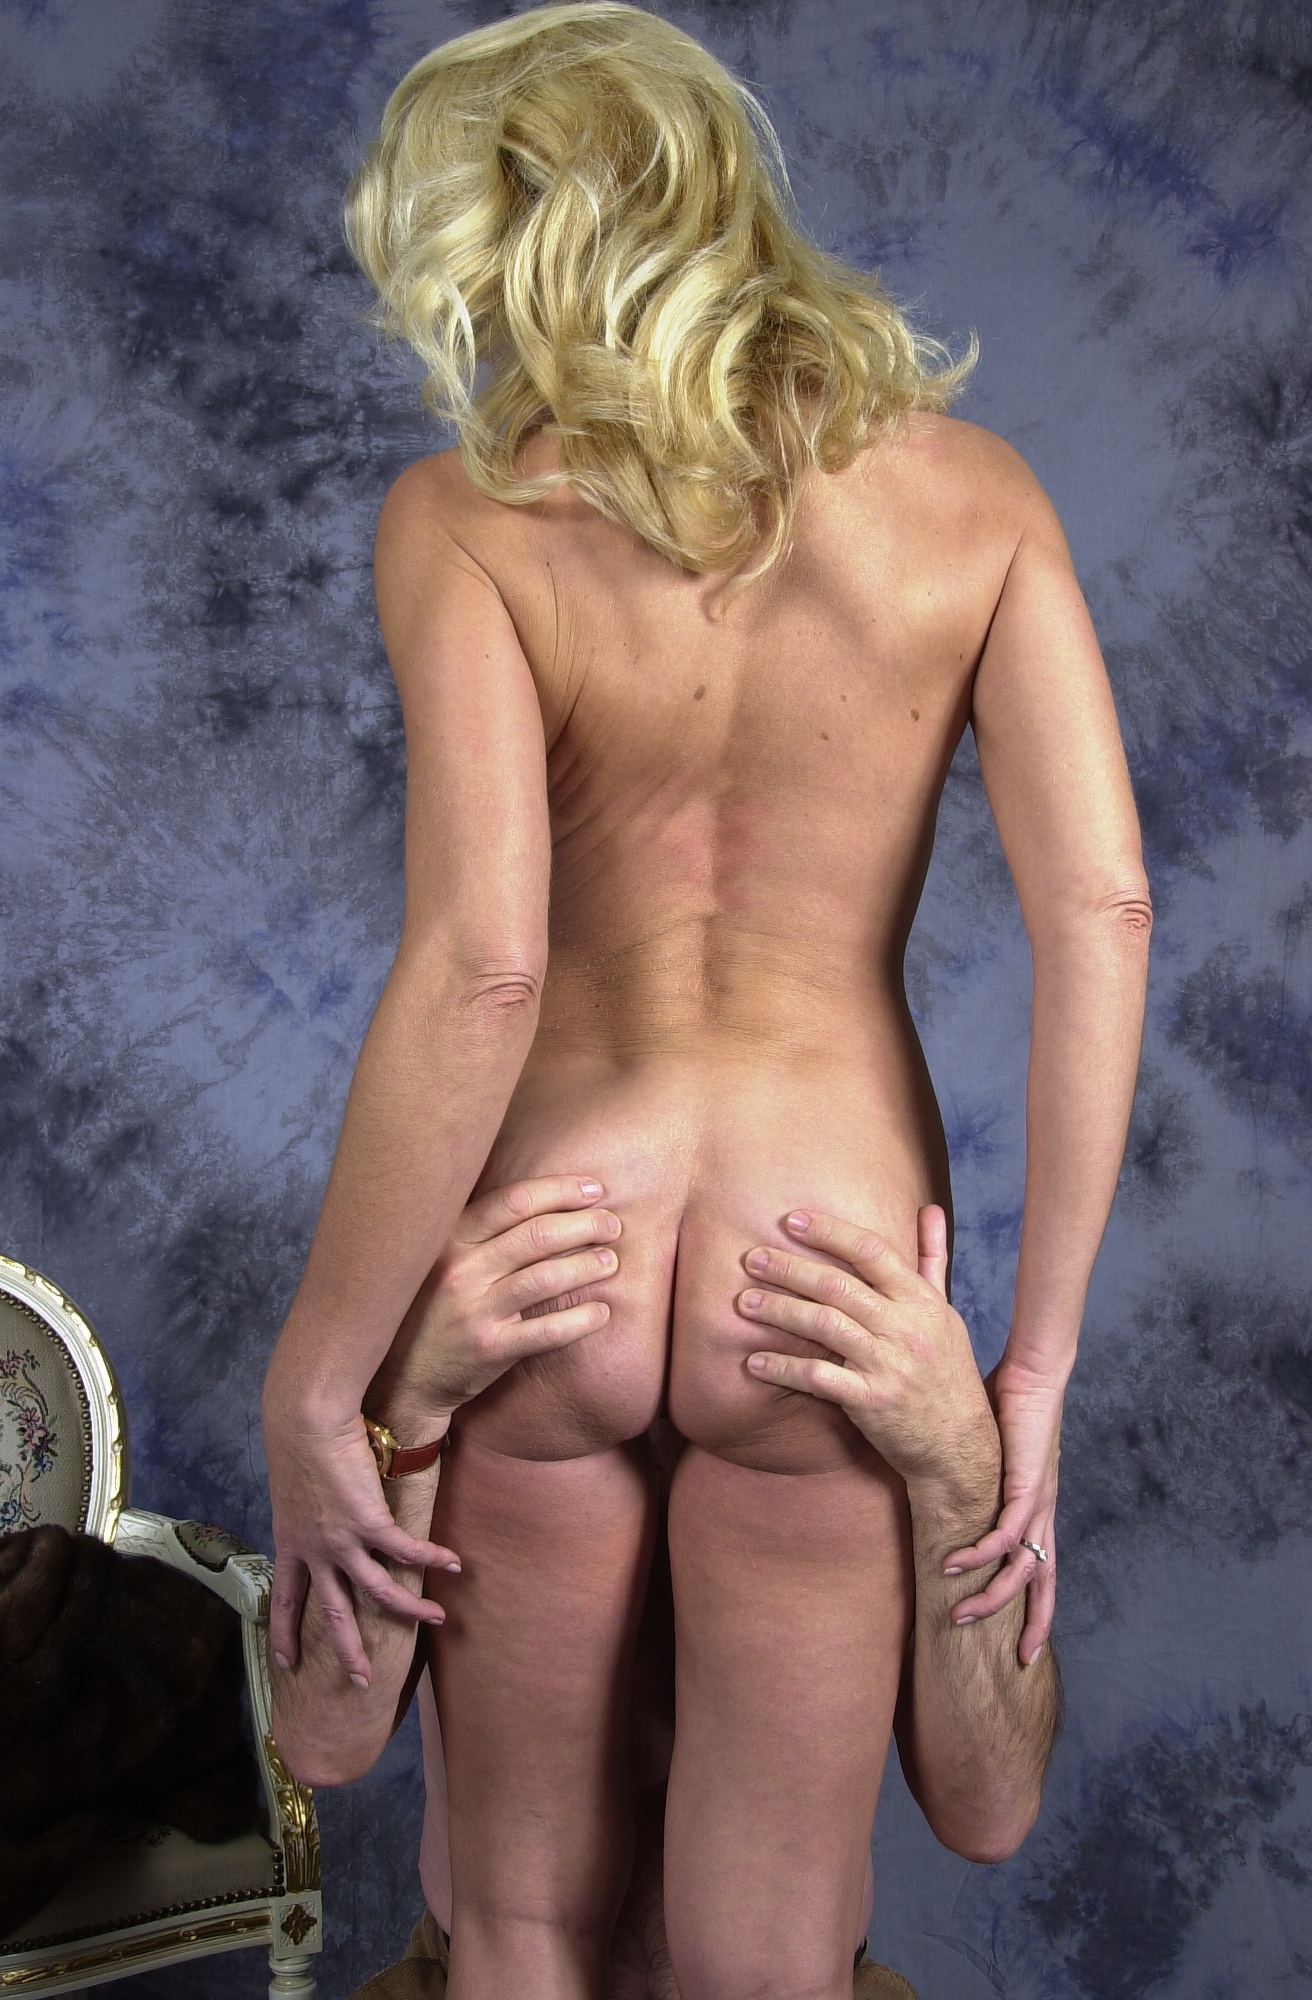
sexy, nude, woman, hair, joint, skin, hand, arm, human body, neck, waist, knee, sculpture, thigh, chest, art, trunk, wood, art model, abdomen, barefoot, Barechested, human leg, long hair, electric blue, foot, blond, sitting, classical sculpture, navel, undergarment, brown hair, tattoo, flesh, back, visual arts, monument, rock, child, photo shoot